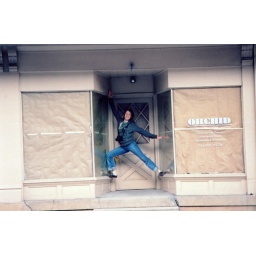
jesse and i hung up that paper in the windows